Pamphilioidea

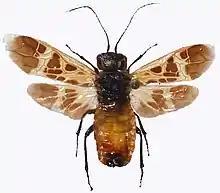
"Caenolyda reticulata"

The Pamphilioidea are a small superfamily within the Symphyta (the sawflies), containing some 250 living species restricted to the temperate regions of Eurasia and North America. These hymenopterans share the distinctive feature of a very large, almost prognathous head, which is widest ventrally.